Shelby Cotton Mill

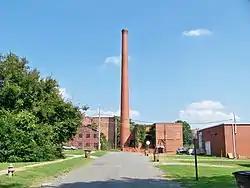
Shelby Cotton Mill on September 9, 2013,

Shelby Cotton Mill is an historical textile mill located in Shelby, North Carolina. Built in 1900, it is listed on the National Register of Historic Places.